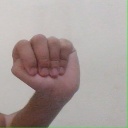
अक्षर: ठ